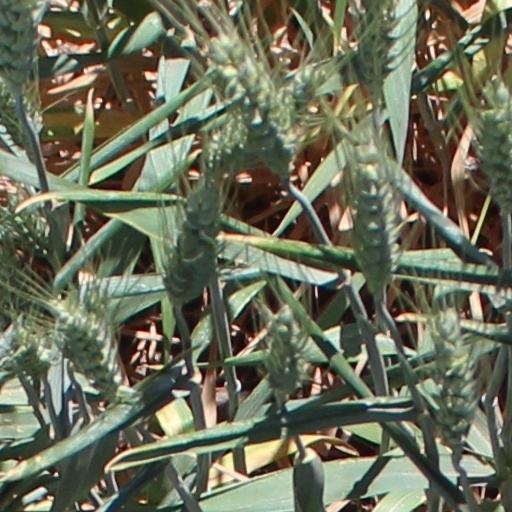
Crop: wheat